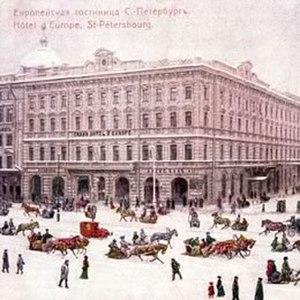
Le Grand hôtel Europe est un hôtel de luxe cinq étoiles situé à Saint-Pétersbourg à l'angle de la perspective Nevski et de la rue Mikhaïlovskaïa. Il a été construit en 1875 et est inscrit au patrimoine architectural de la capitale du Nord. Il appartient au groupe Belmond et porte désormais le nom de Belmond Grand Hotel Europe.